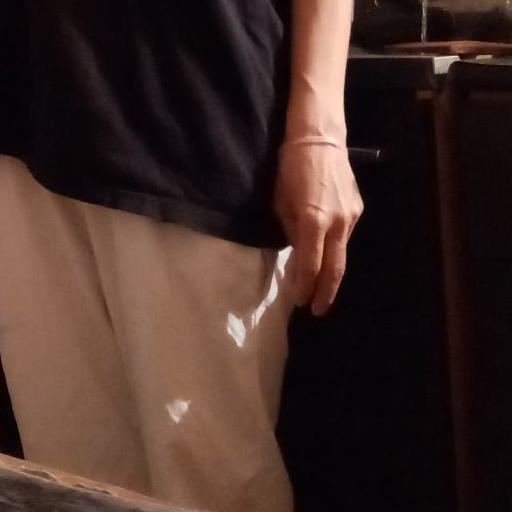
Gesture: no_gesture